JOB Collection

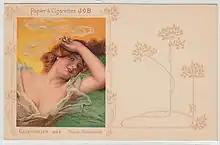
1903 series, D. Hernández.

Other illustrators include Cyprien Boulez, a portrait painter; Nguyen Duc Thuc; G. Maurice, possibly a pseudonym; and Félix Thuillière, a French military painter and academy officer who died in Toulouse in 1926.